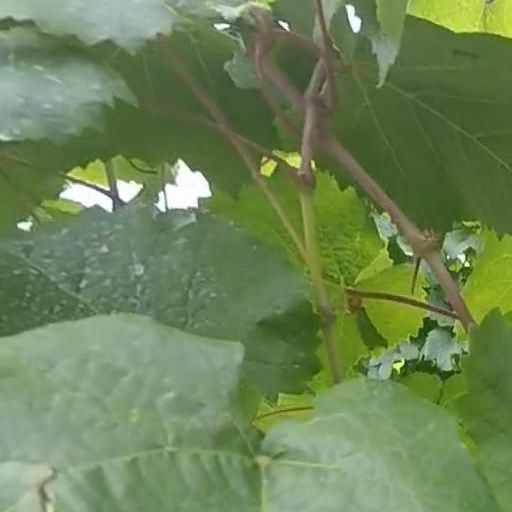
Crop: grape